Roller sports

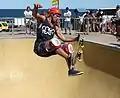
Skateboarding is an example of a roller sport.

Roller sports are sports that use human powered vehicles which use rolling either by gravity or various pushing techniques. Typically ball bearings and polyurethane wheels are used for momentum and traction respectively, and are attached to devices or vehicles that the roller puts his weight on. The international governing body is World Skate.